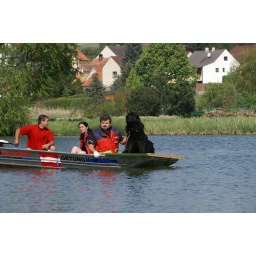
The dog, sitting on the boat, is sniffing for dead bodies in the water and telss where to find them.